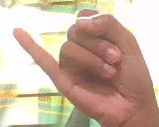
ASL sign: J